Nick Katz

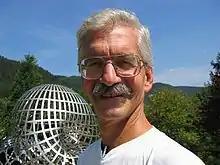

Nicholas Michael Katz (born December 7, 1943) is an American mathematician, working in arithmetic geometry, particularly on "p"-adic methods, monodromy and moduli problems, and number theory. He is currently a professor of Mathematics at Princeton University and an editor of the journal "Annals of Mathematics".